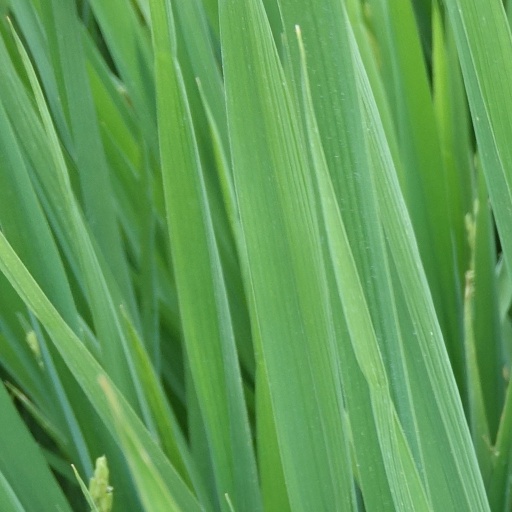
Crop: rice